International Society for Krishna Consciousness

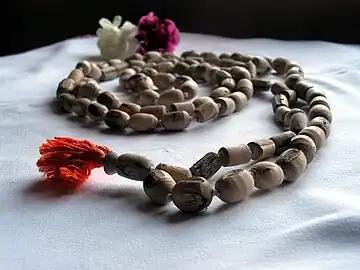
Chanting beads, normally of tulsi wood given by an ISKCON guru at the initiation to an ISKCON devotee

Besides weekly gatherings, devotees within the ISKCON movement celebrate a diverse array of Hindu festivals, including Janmashtami, Radhastami, Diwali, Gaura Purnima, Ekadasi, Holi, Rama Navami, and Gita Jayanti.